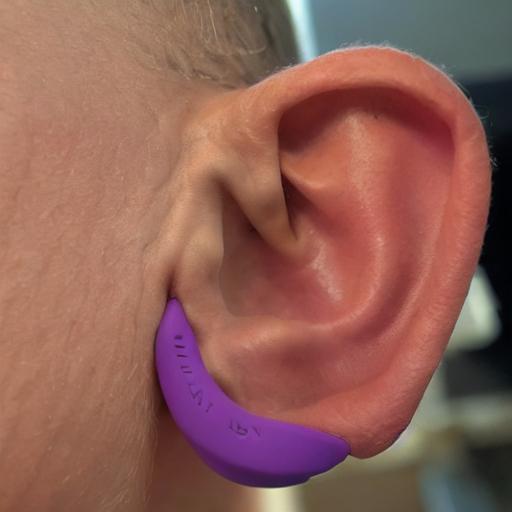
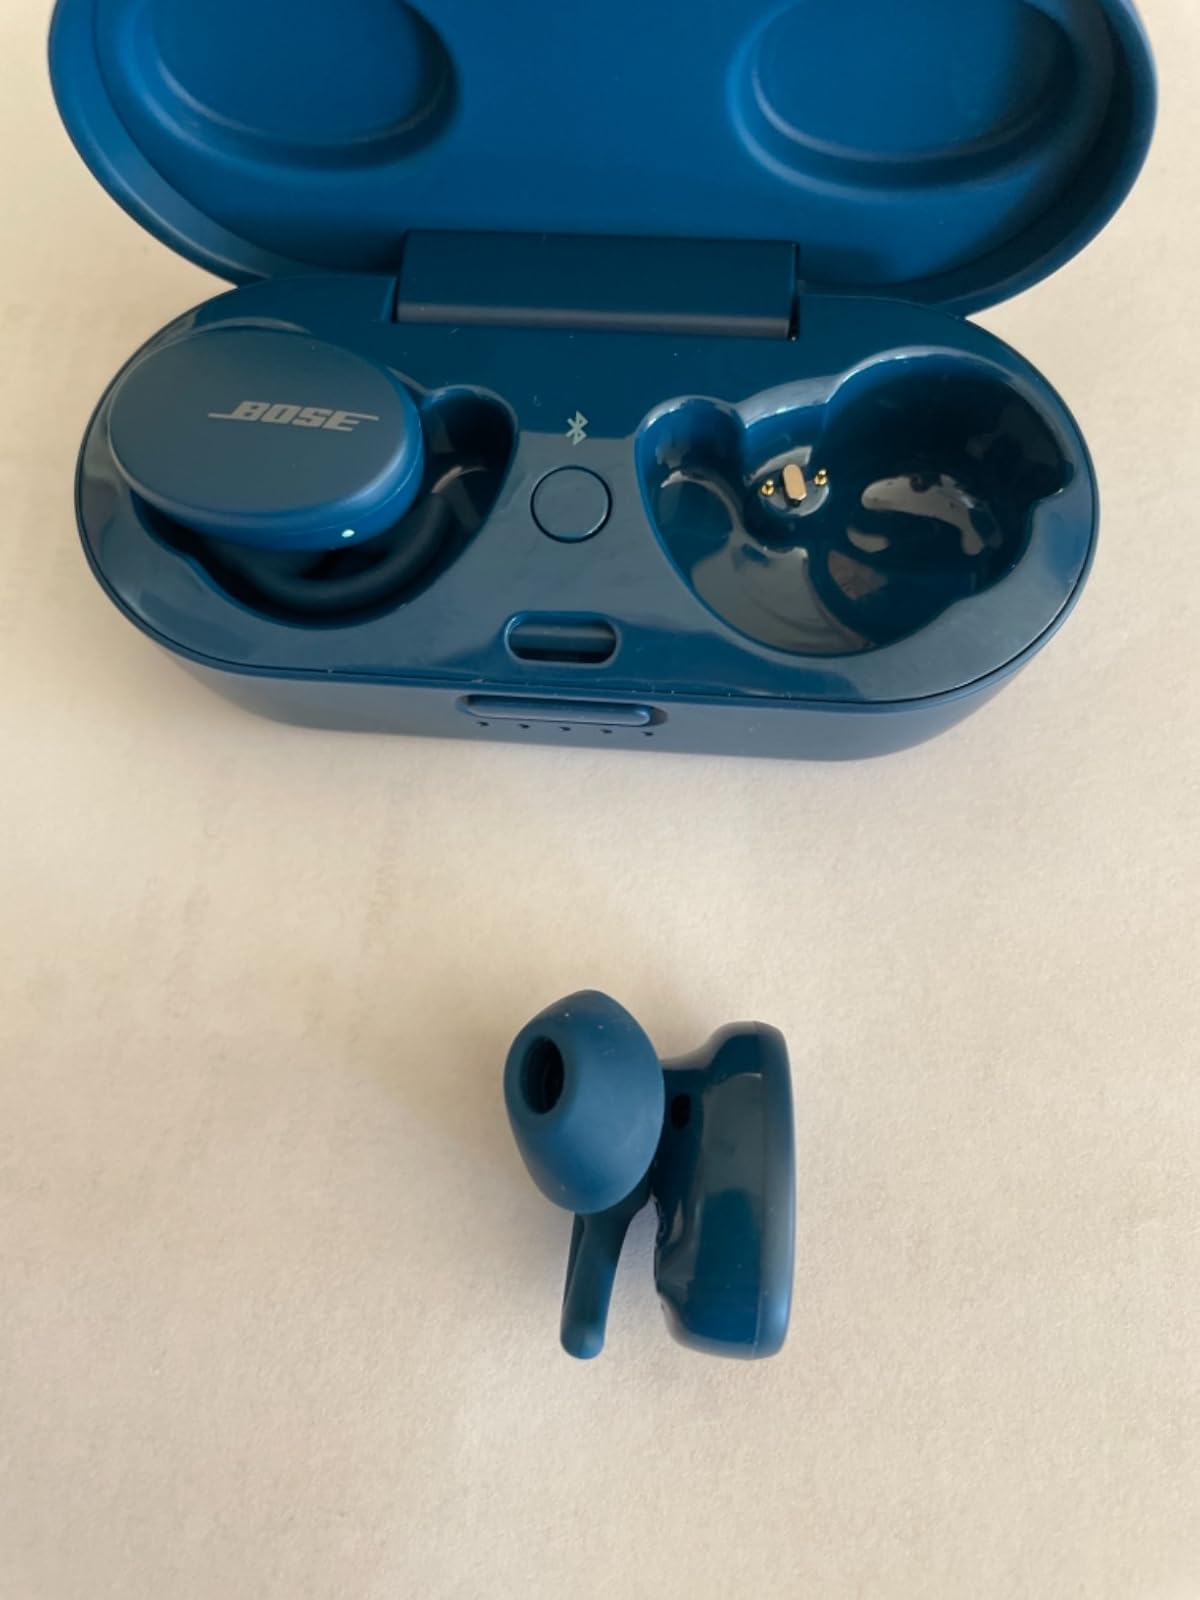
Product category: earbuds
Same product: no